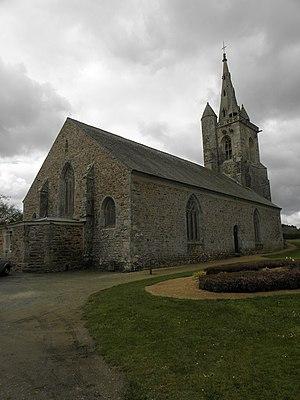
Chevet et flanc nord de la chapelle Notre-Dame-de-l'Isle en Goudelin (22). This building is classé au titre des Monuments Historiques. It is indexed in the Base Mérimée, a database of architectural heritage maintained by the French Ministry of Culture,